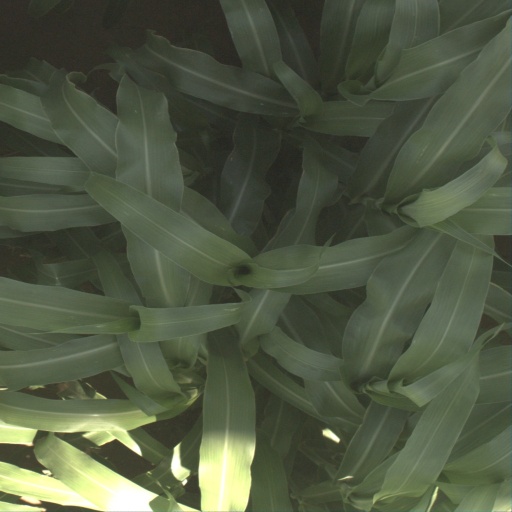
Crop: sorghum